Nalkheda

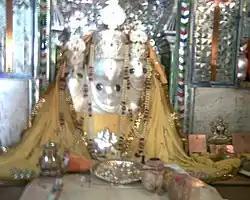
Bagalamukhi Temple, Nalkheda.

Nalkheda is noted for the 8th Manifactation of 10, Peetambara Siddh Peeth Maa Bagalamukhi Temple. Worshipped By Pandvas. There is a river named Lakhunder which is just behind the temple. There is an entrance gate formed like a lion.